Pedro Sánchez de Castro

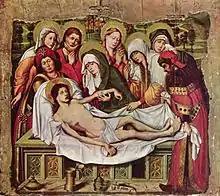
"The Entombment of Christ" by Pedro Sánchez de Castro, tempera on wood, Museum of Fine Arts, Budapest

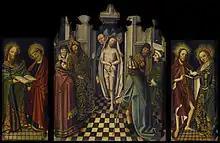
A triptych with Christ before Pilate, with Saints Paul, Peter, John the Baptist and John the Evangelist by Pedro Sánchez de Castro, was at Metropolitan Museum of Art, now private collection

Pedro Sánchez de Castro, (fl. 1454–1484) was a Spanish Gothic painter. His dates of birth and death are unknown.